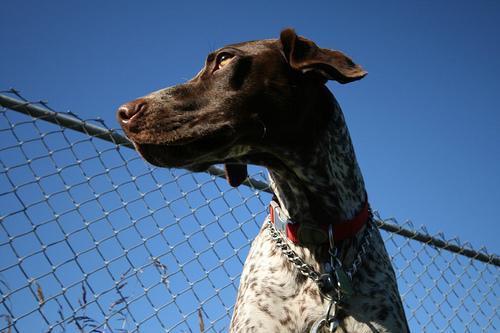
german shorthaired